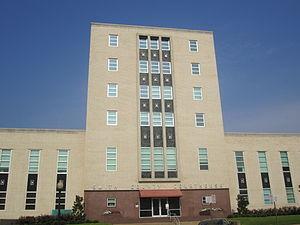
Le comté de Smith, en anglais : Smith County, est un comté situé dans le nord-est de l'État du Texas aux États-Unis. Fondé le 11 avril 1846, son siège de comté est la ville de Tyler. Selon le recensement des États-Unis de 2010, sa population est de 209 714 habitants. Le comté a une superficie de 2 459 km², dont 2 404 km² en surfaces terrestres. Il est nommé en l'honneur de James Smith, un général, héros de la révolution texane.